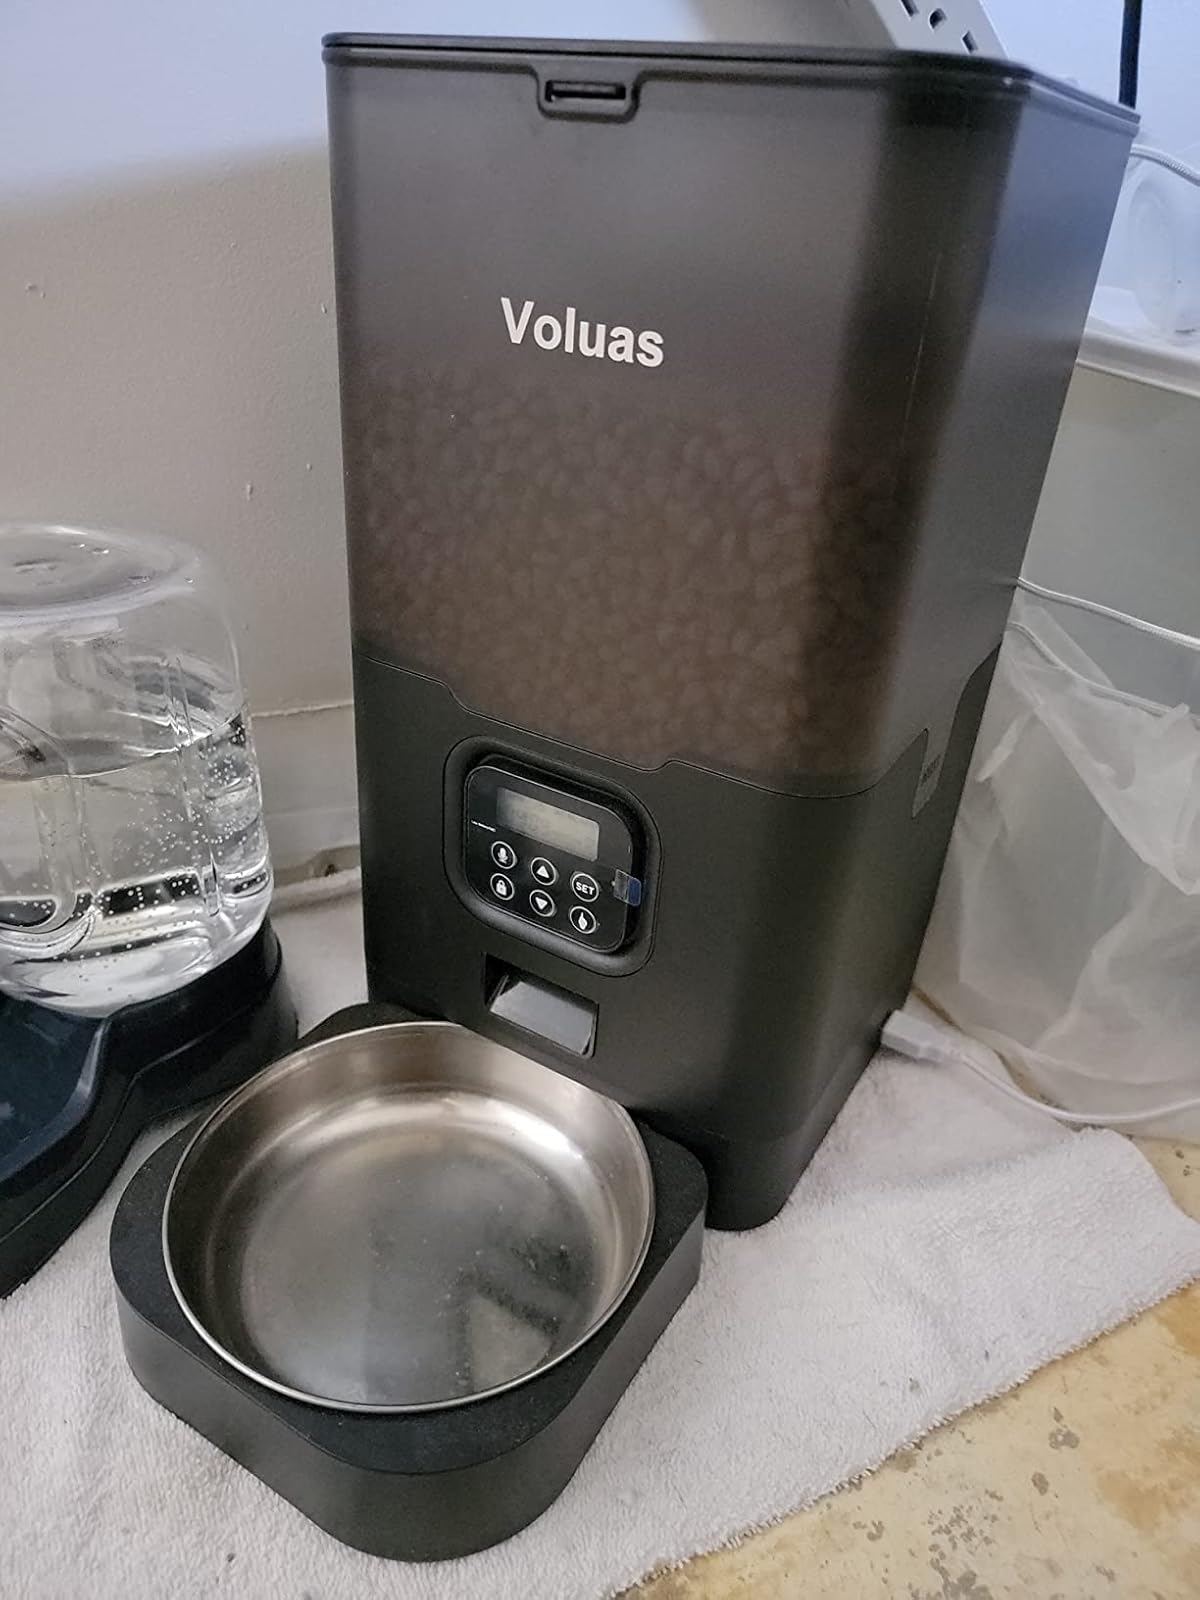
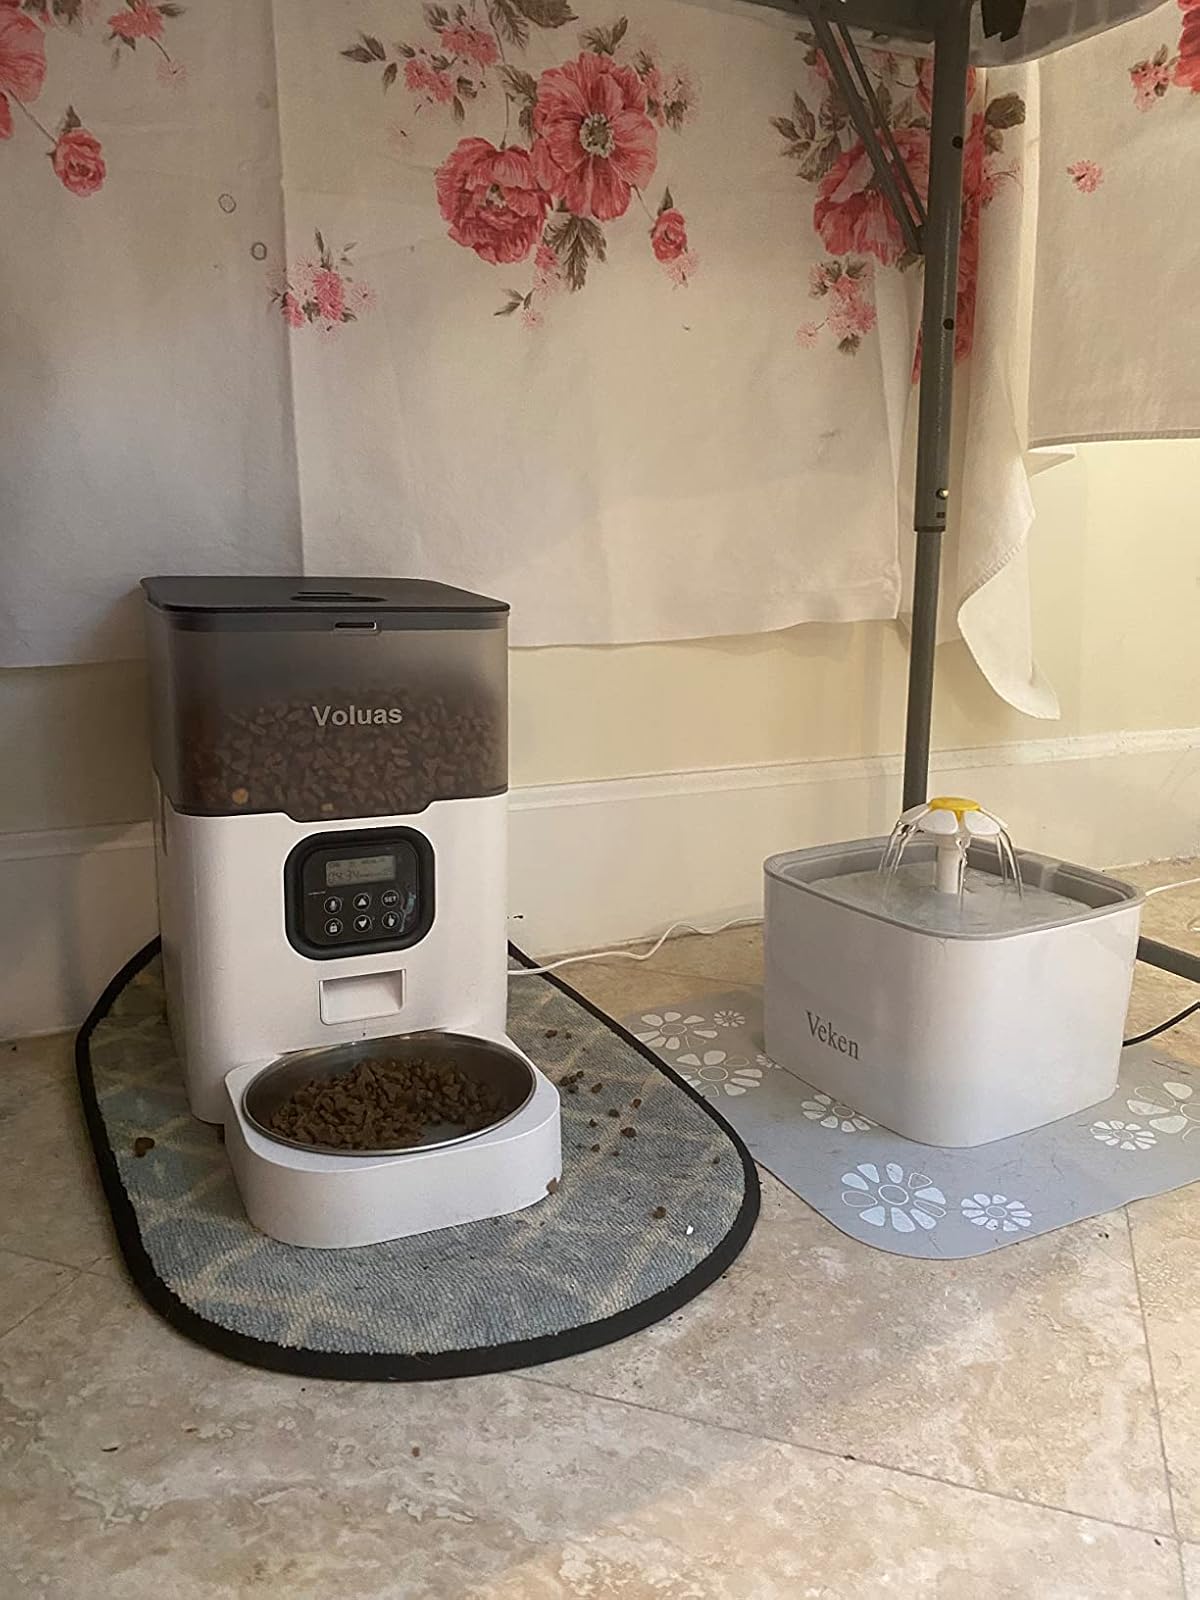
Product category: items_feeder
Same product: no